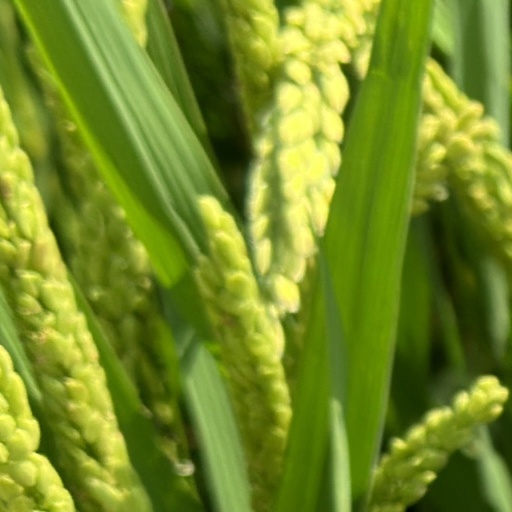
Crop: rice